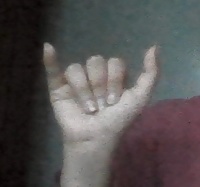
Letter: ya